Top Field and Cozens Grove

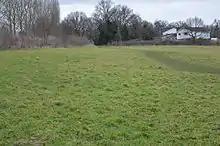
Top Field

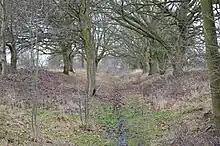
Cozens Grove

Top Field and Cozens Grove is a 6.1 hectare Local Nature Reserve in Wormley in Hertfordshire. It is owned and managed by Broxbourne Borough Council.